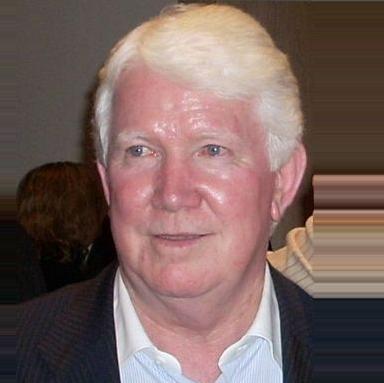
Age: 63